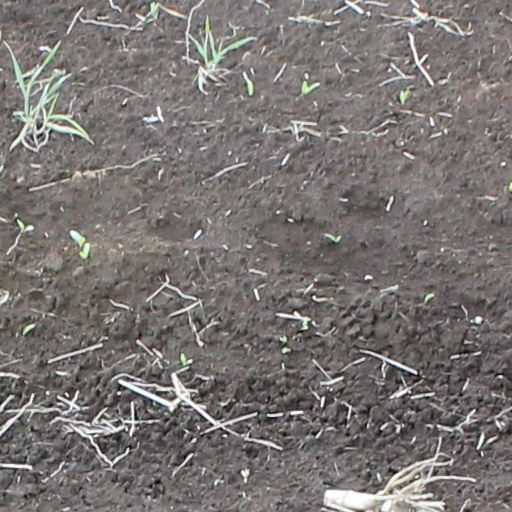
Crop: wheat